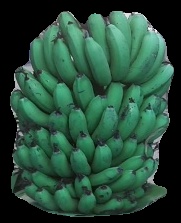
Variety: pachbale
Grade: grade2